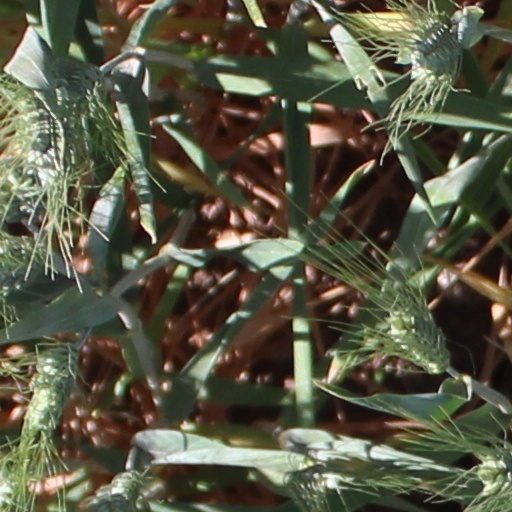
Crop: wheat